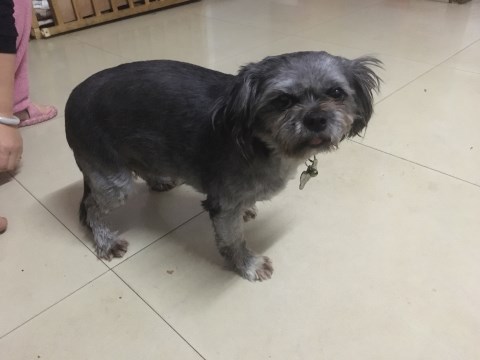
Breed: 2925-n000114-toy_poodle